Nuremberg Chronicle

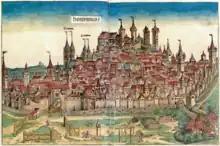
Woodcut of Nuremberg, "Nuremberg Chronicle"

The Nuremberg Chronicle is an illustrated encyclopedia consisting of world historical accounts, as well as accounts told through biblical paraphrase. Subjects include human history in relation to the Bible, illustrated mythological creatures, and the histories of important Christian and secular cities from antiquity. Finished in 1493, it was originally written in Latin by Hartmann Schedel, and a German version was translated by Georg Alt. It is one of the best-documented early printed books—an incunabulum—and one of the first to successfully integrate illustrations and text.